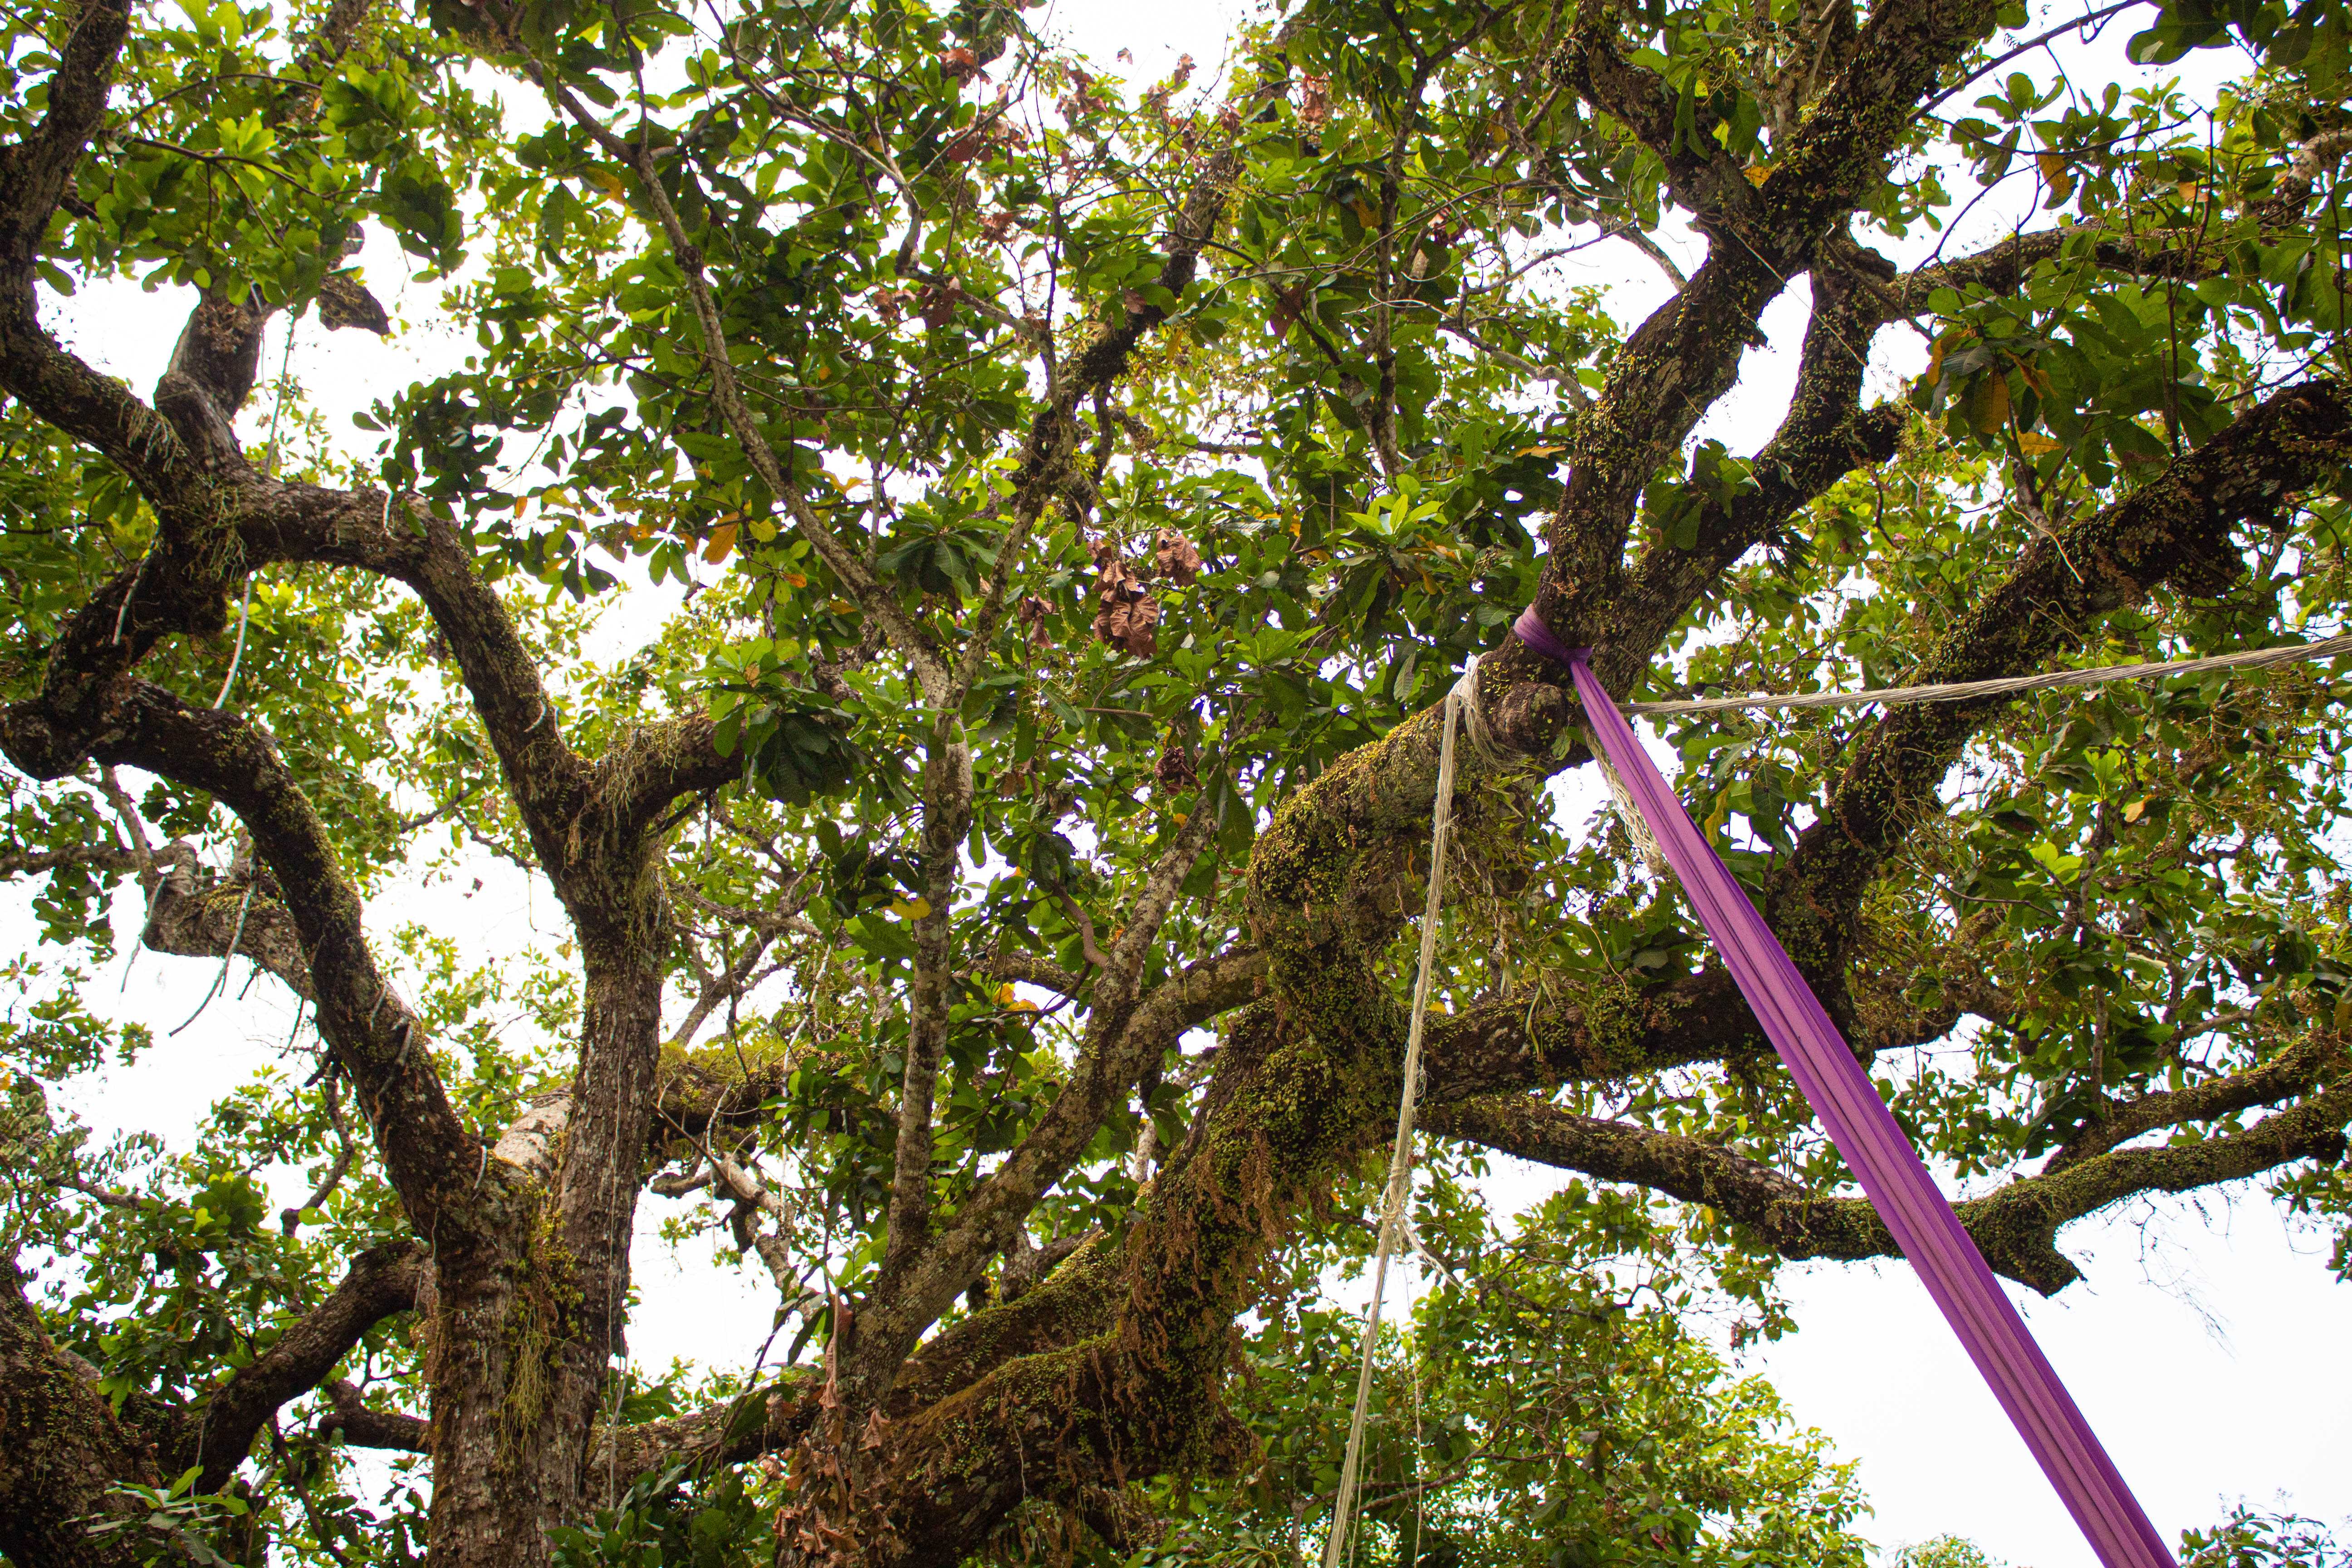
natural, tree, branch, vegetation, plant, woody plant, botany, trunk, plant stem, jungle, forest, rainforest